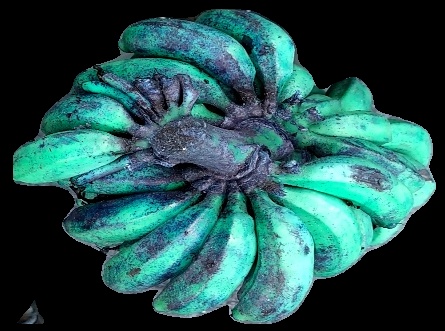
Variety: rasbale
Grade: grade3